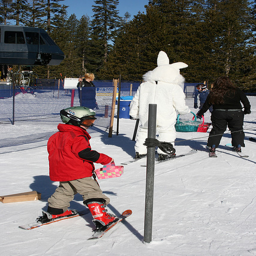
A person on some skis in the snow.
there is a small skier stopped behind of a bunny
A skier in a red jacket follows one in a bunny costume.
A person in a bunny suit on skis with a group of other skiers.
A person in a bunny suit is on snow skis.